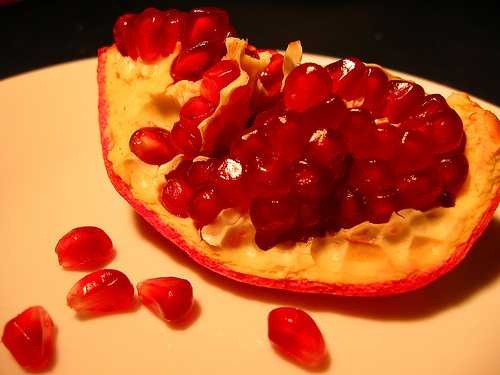
Label: Pomegranate